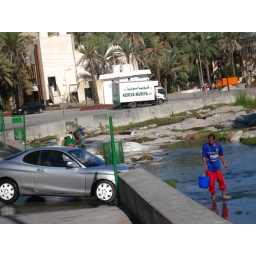
Washing cars by streams and wadis is very common. It is an offence to have a dirty car.